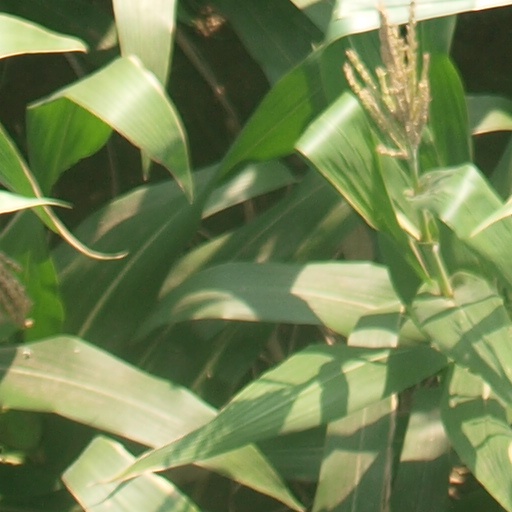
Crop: maize; corn